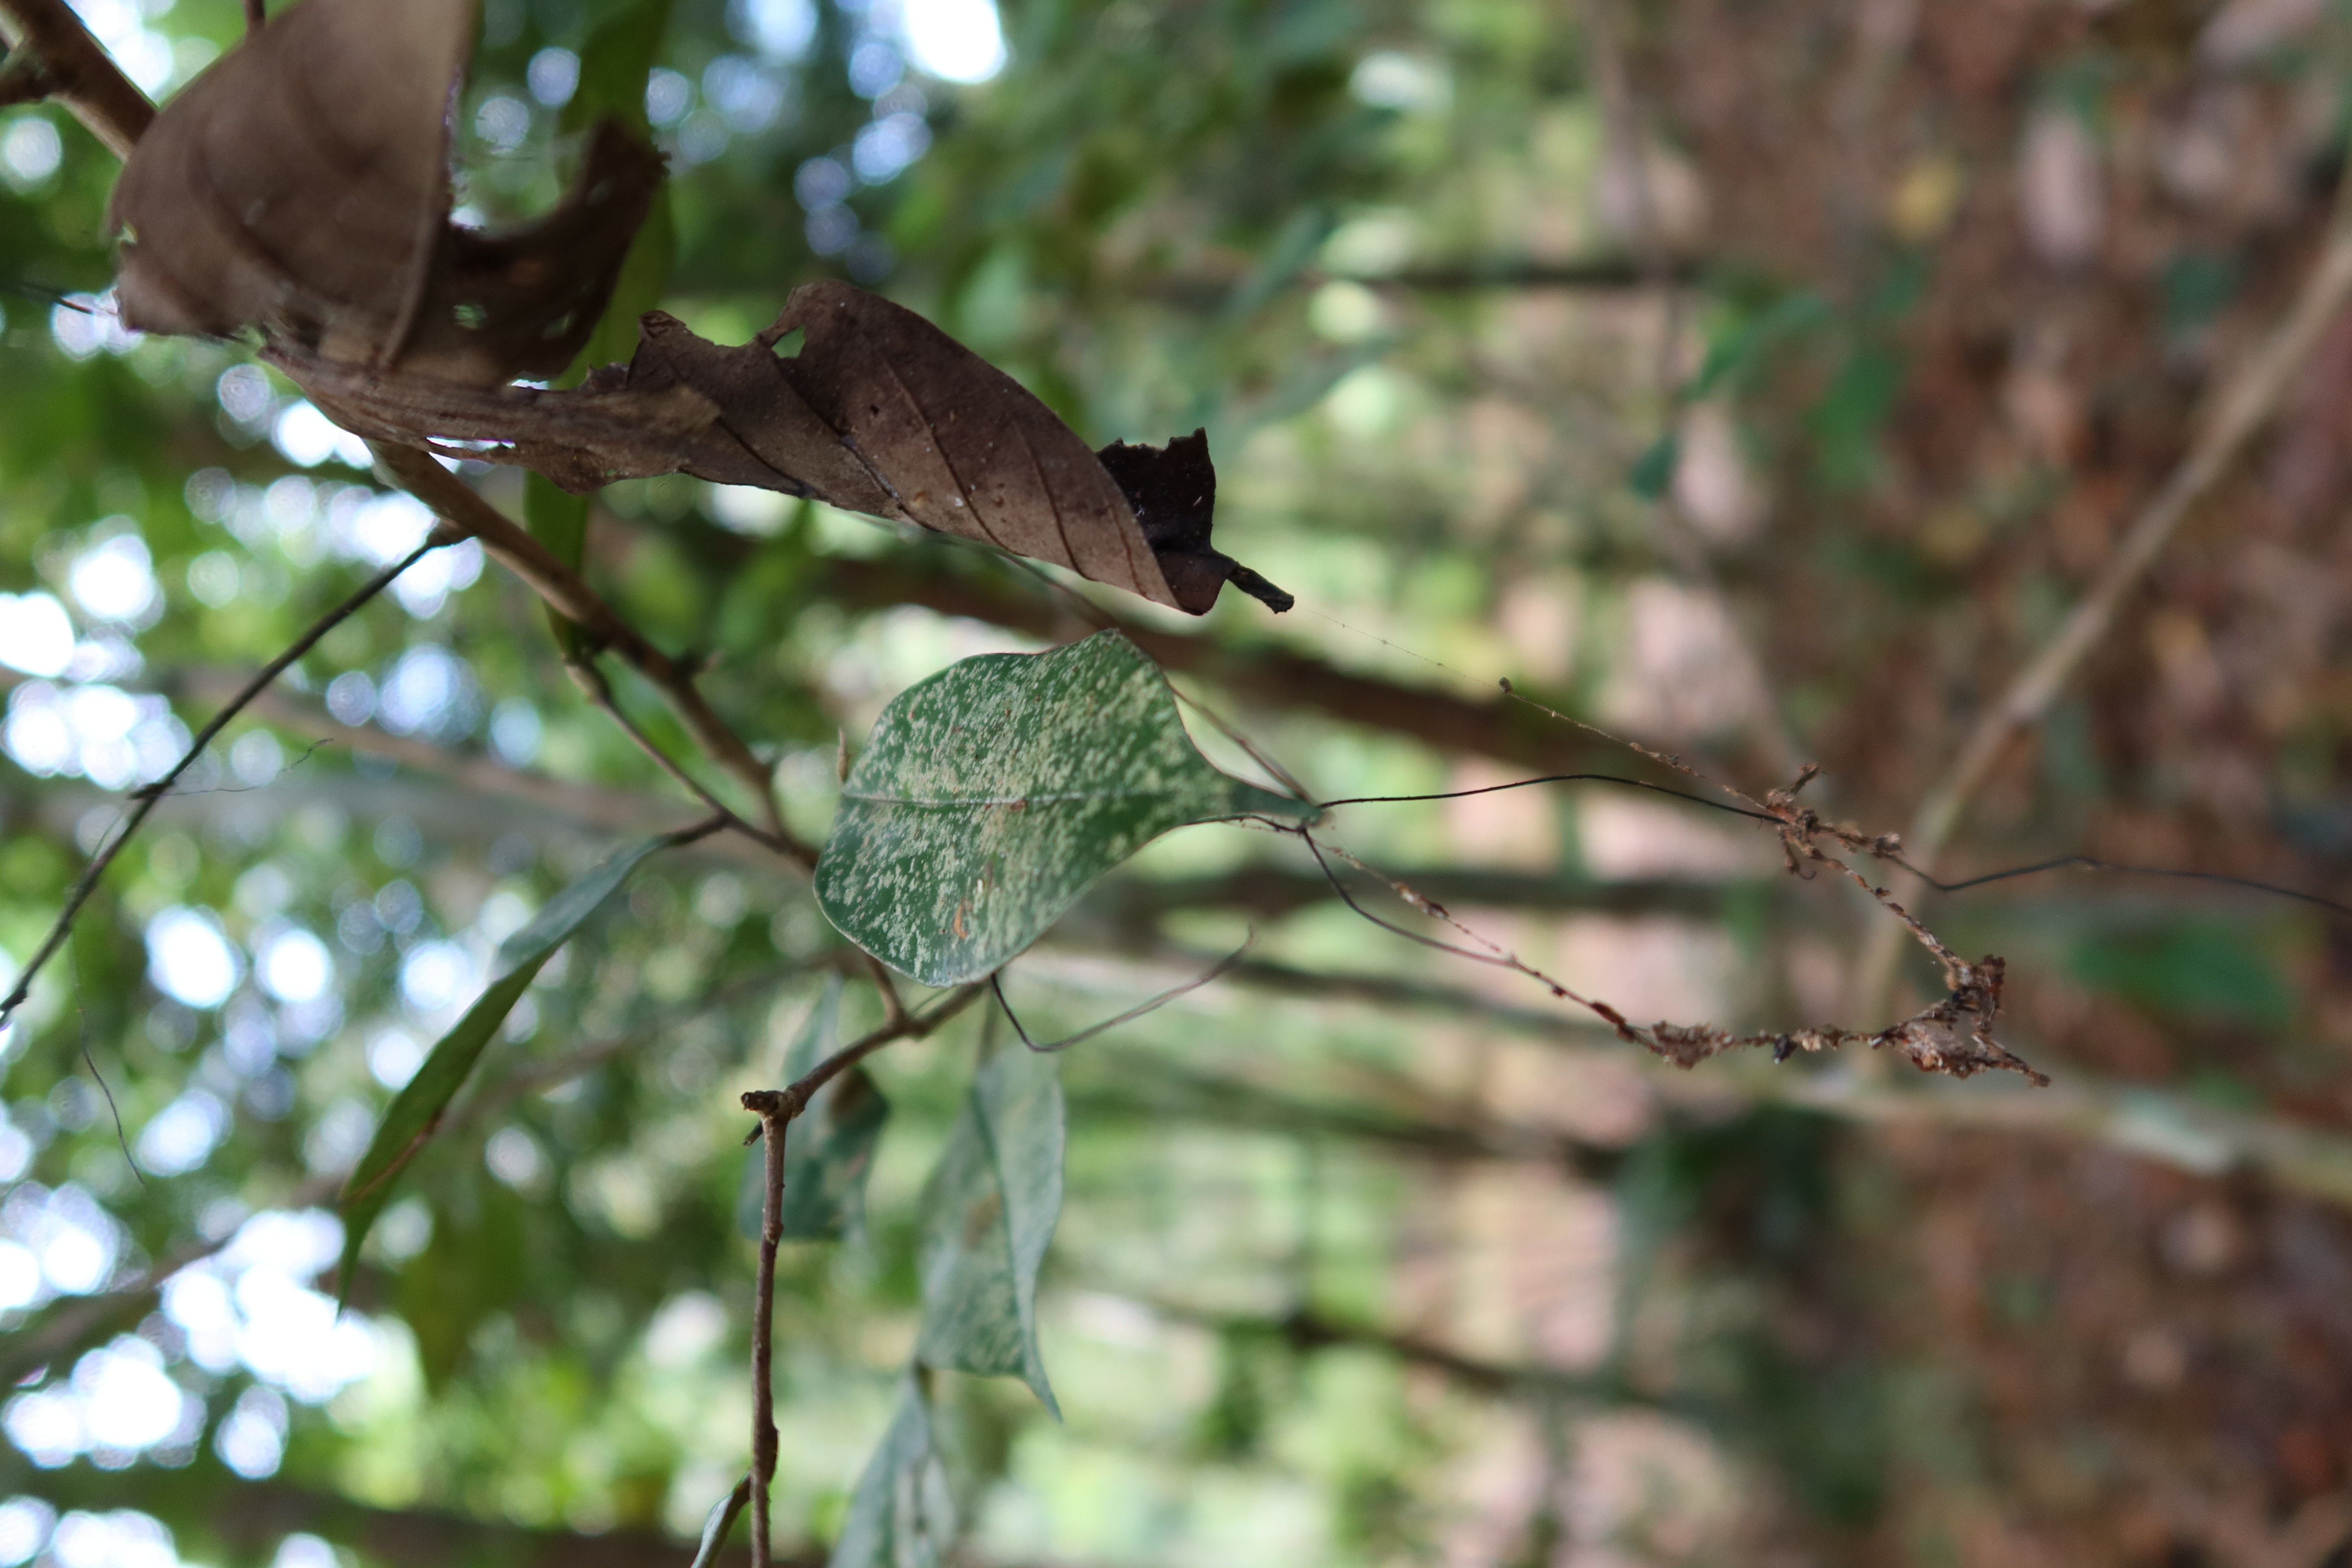
Label: Spiders